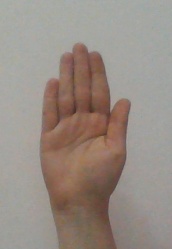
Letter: seen